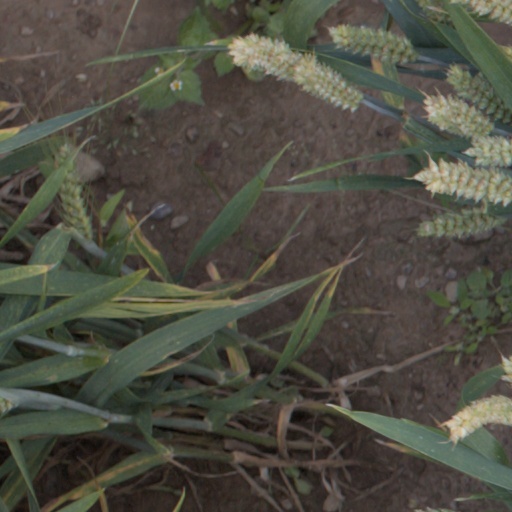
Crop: wheat